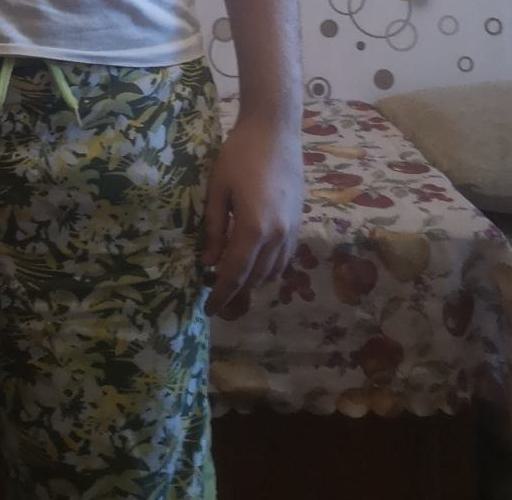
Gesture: no_gesture